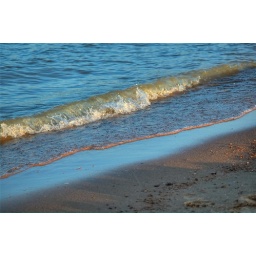
A small wave hits the Clinton Lake swimming beach in the evening of August 13, 2009.